Women in the Victorian era

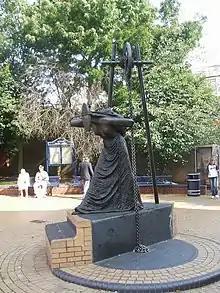
A monument to women steel workers in Bilston, England.

Working-class women often had occupations to meet the financial needs of their household, and to ensure family income in the event that a husband became sick, injured, or died. There was no workers' compensation until late in the Victorian era, and a husband too ill or injured to work often meant an inability to pay the rent and a stay at the dreaded Victorian workhouse.